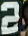
Number: 2